Edward Vick

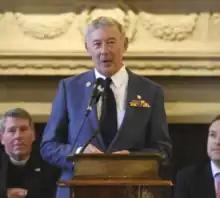

Edward H. Vick (born February 27, 1944) is a former US naval officer, businessman, American author and a volunteer advocate worker for veterans' causes. He served two tours of duty during the Vietnam War and received two Bronze Star Medals with Combat "V", the Combat Action Ribbon, the Presidential Unit Citation and the Vietnamese Cross of Gallantry. His business career was spent in the marketing communications business, including most recently, the chairmanship of Young & Rubicam Advertising and its parent, Young & Rubicam Inc. Vick has also been active in veterans' causes and received a Lifetime Achievement Award from the Vietnam Veterans of America for his volunteer work.